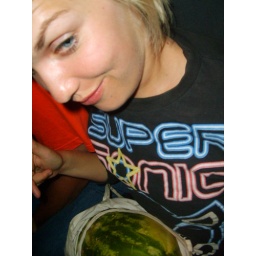
When I came home after a night out in Ljubljana I found a watermelon in my bag